Sheaf House (stadium)

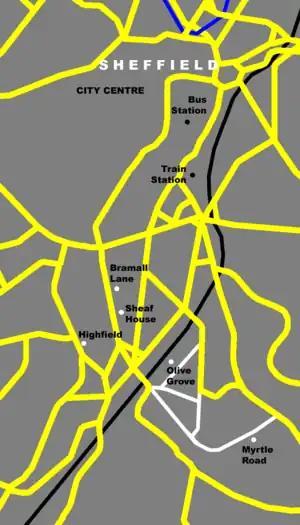
Modern day map of Sheffield showing the locations of the early home grounds of The Wednesday (north-south): Bramall Lane, Sheaf House, Highfield, Olive Grove and Myrtle Road.

Sheaf House is a former home ground of The Wednesday Football Club and was located near the centre of Sheffield, South Yorkshire, England. The club started to use the ground after leaving Myrtle Road in 1877 and it remained their main 'home' ground until 1880. At that point most home matches switched to Bramall Lane, however Wednesday continued to play some games at Sheaf House until Olive Grove was opened in 1887.